Midget Gems

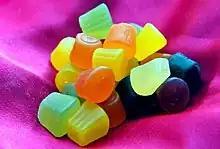
An assortment of Midget Gems.

Midget Gems (also known as Mini Gems) are chewy, firm sweets similar to wine gums but much harder. They are manufactured from sugar and glucose syrup, corn starch and/or various other starches, animal gelatin, and various colourings and flavouring.